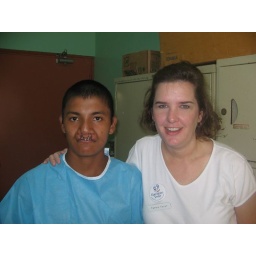
This 14 y/o boy had traveled 3 days by bus to come for surgery. His 5 y/o neice also had surgery.